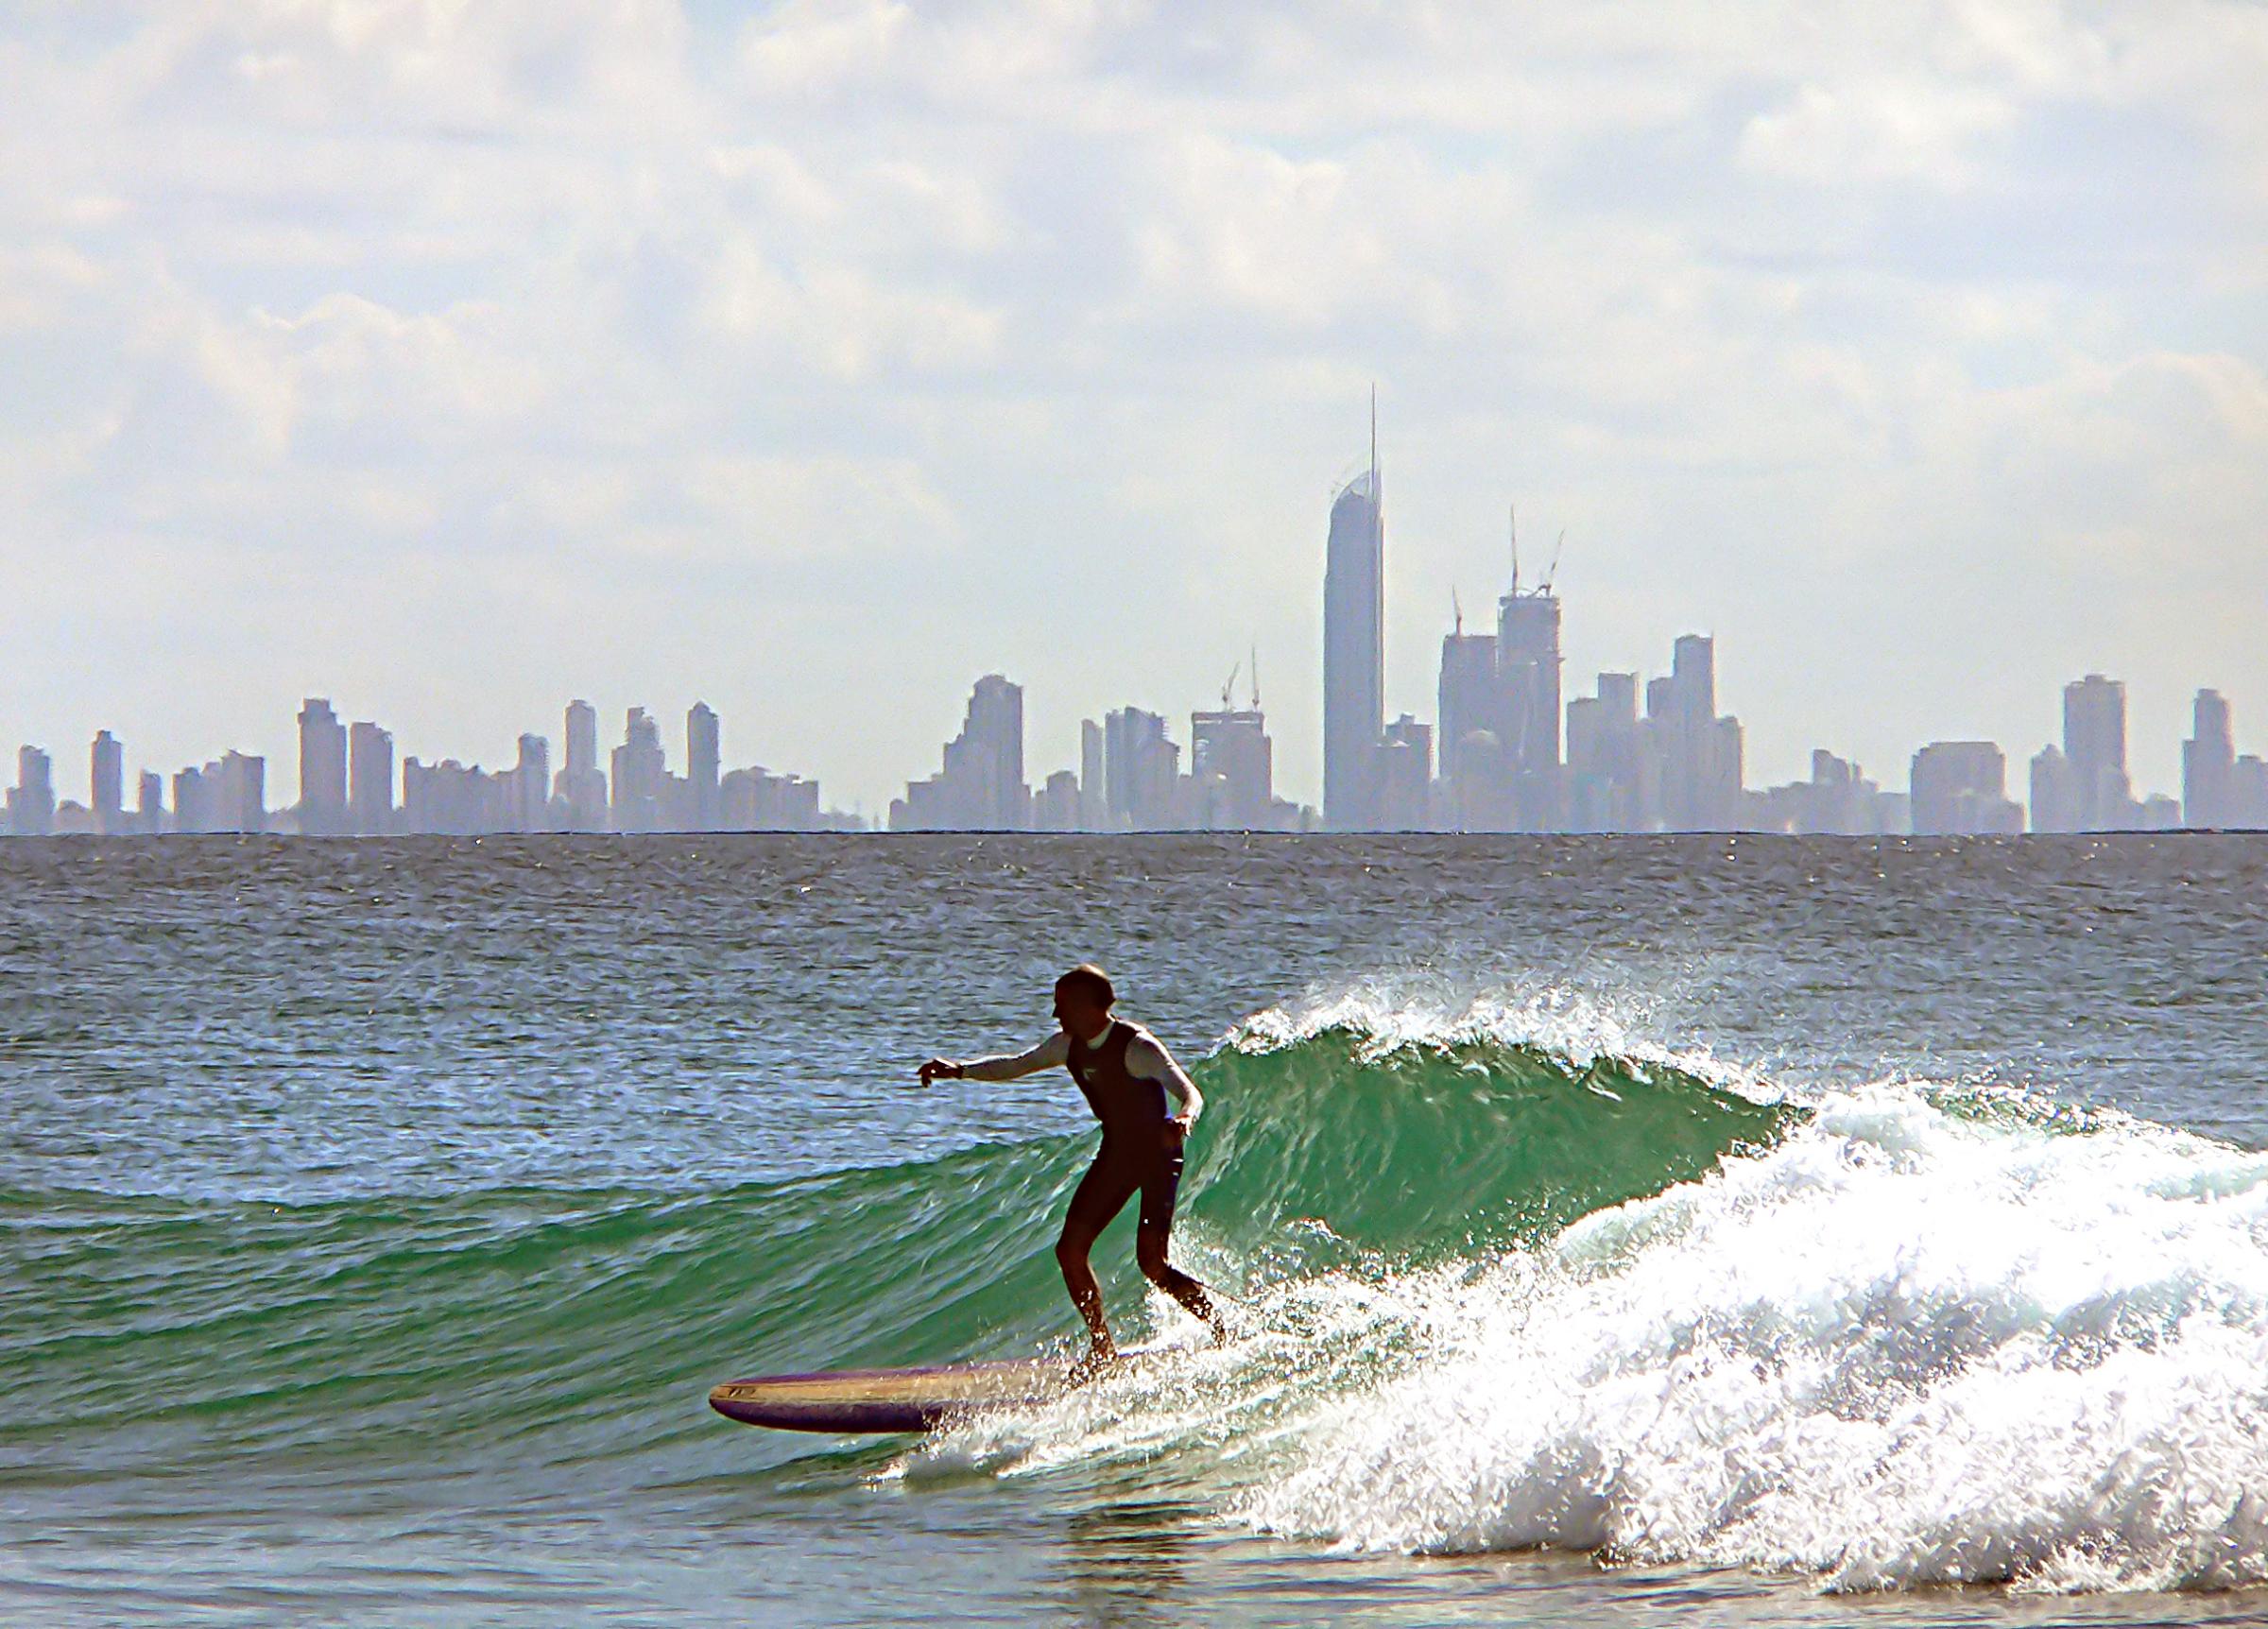
sea, ocean, wave, surf, surfing, sailing, surfboard, extreme sport, australia, great, sports, beaches, bridgecamera, seacliffs, water sport, wind wave, boardsport, surfing equipment and supplies, surface water sports